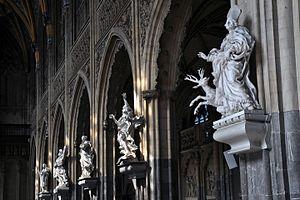
L'église Saint-Jacques, à Liège: la nef avec les statues de Jean Del Cour, fin du 17ème siècle, bois de tilleul.
L’église Saint-Jacques-le-Mineur de Liège, ancienne abbatiale bénédictine de Saint-Jacques à Liège, est fondée en 1015 par le prince-évêque Baldéric II, successeur de Notger. Lors de la destruction de la collégiale Saint-Pierre, elle devient la collégiale Saint-Jacques.